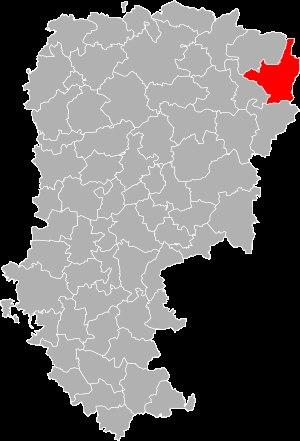
Le canton d'Aubenton est une ancienne division administrative française située dans le département de l'Aisne et la région Picardie.